François de Chennevières

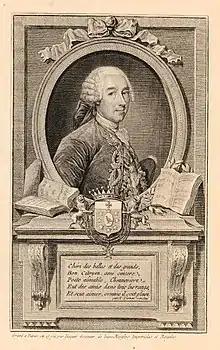
Printed portrait of Francois de Chennevieres (1770)

François de Chennevières (22 November 1699 in La Rochefoucauld – 13 November 1779) was an 18th-century French poet and librettist.